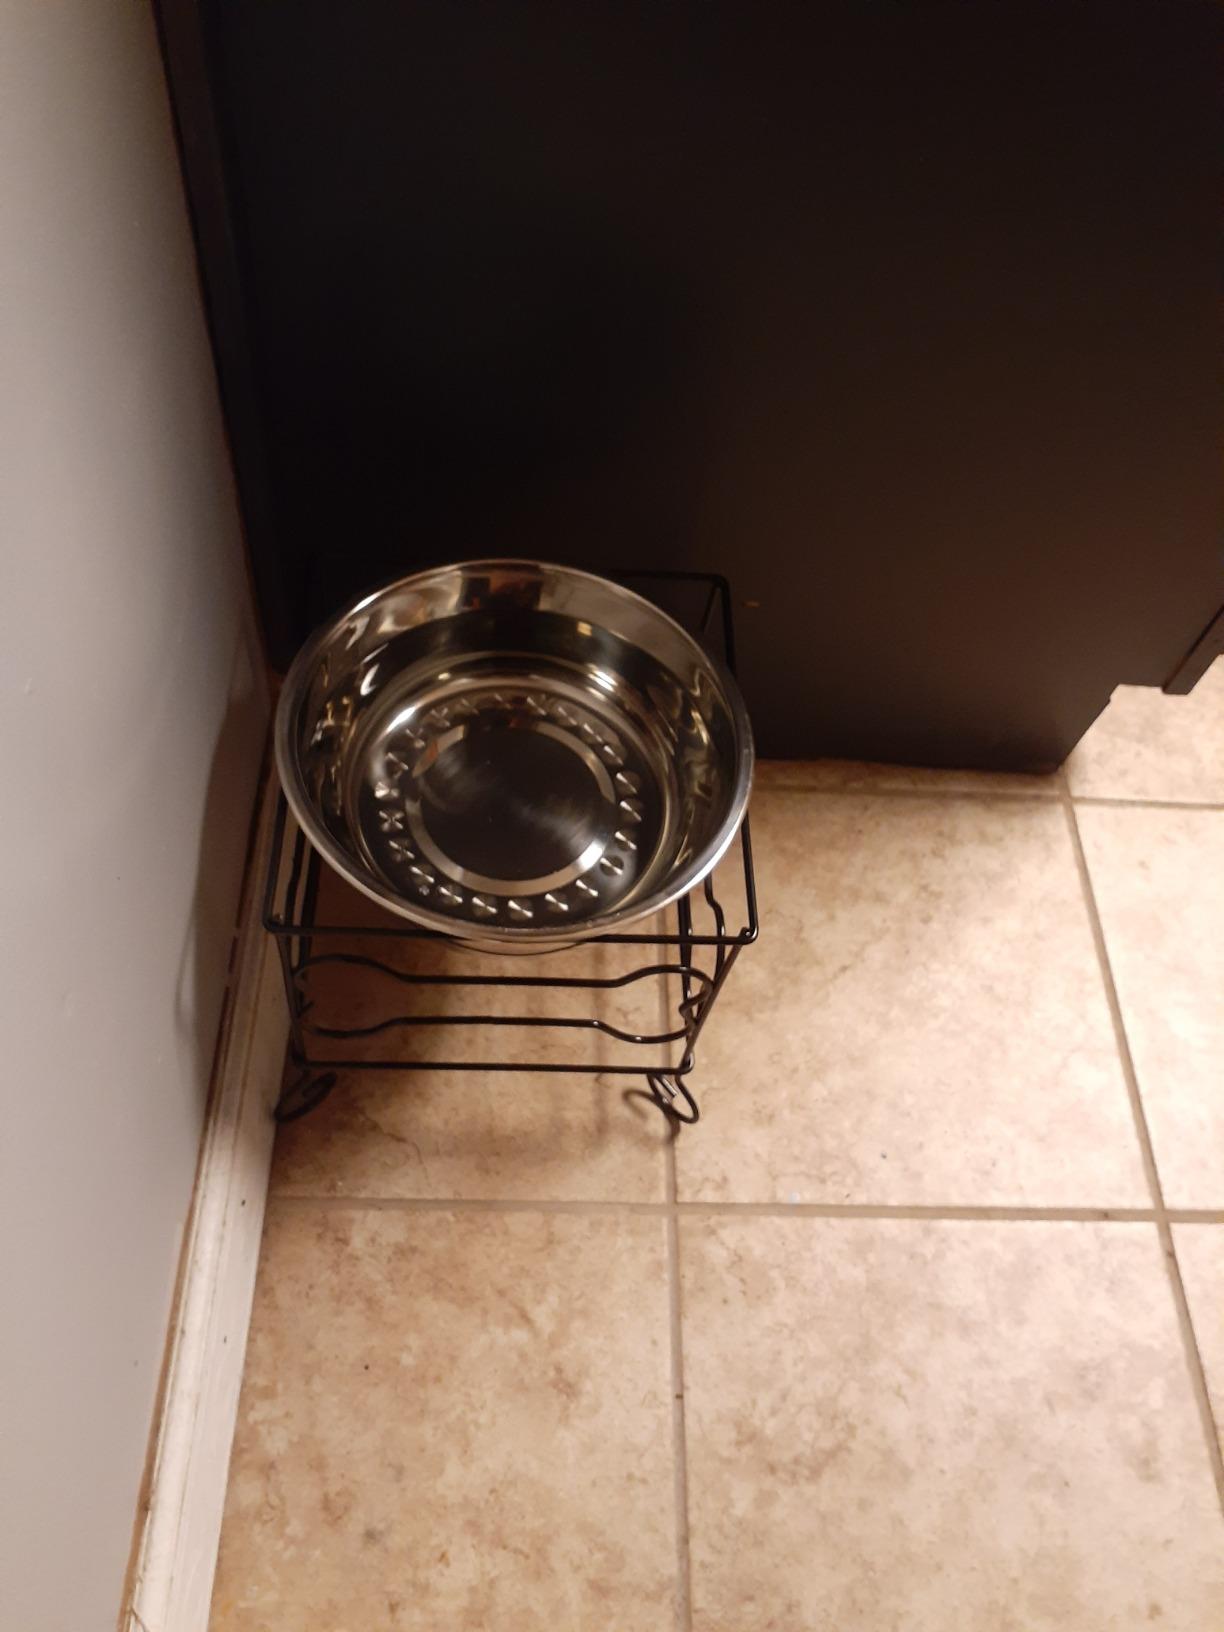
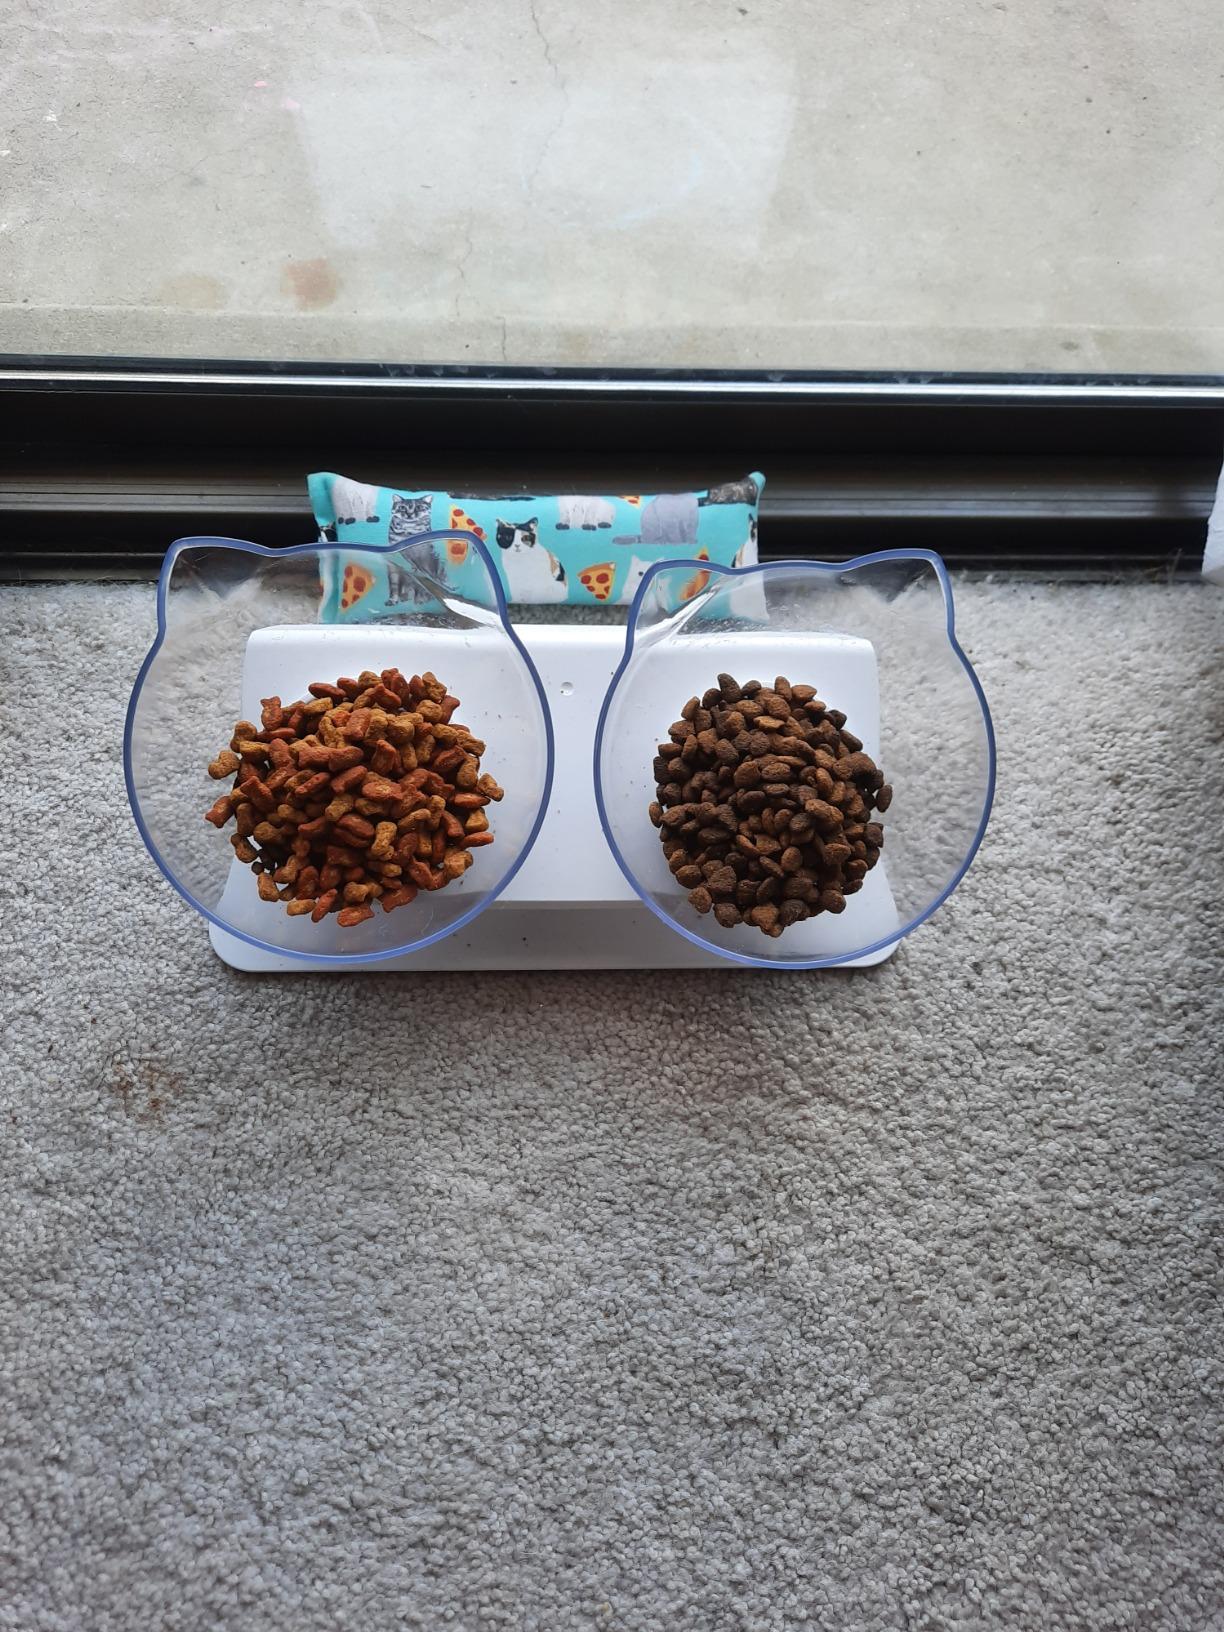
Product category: items_bowl
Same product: no